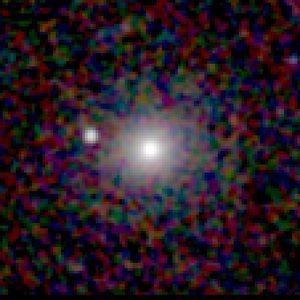
Galaxie NGC 466 Español: Galaxia NGC 466 Italiano: Galassia NGC 466